Detroit Masonic Temple

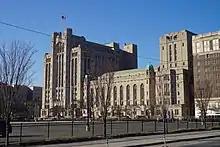
Masonic Temple, 2019

The Masonic Temple Association was incorporated in Detroit in 1894. It moved into its first temple, on Lafayette Boulevard at First Street, in 1896. Outgrowing these quarters, the Association purchased land on Bagg Street (now Temple Avenue) to build a new temple that would also include a public theater. Fund-raising for construction of the building raised $2.5 million (equivalent to $ million in ), and ground-breaking took place on Thanksgiving Day, 1920.